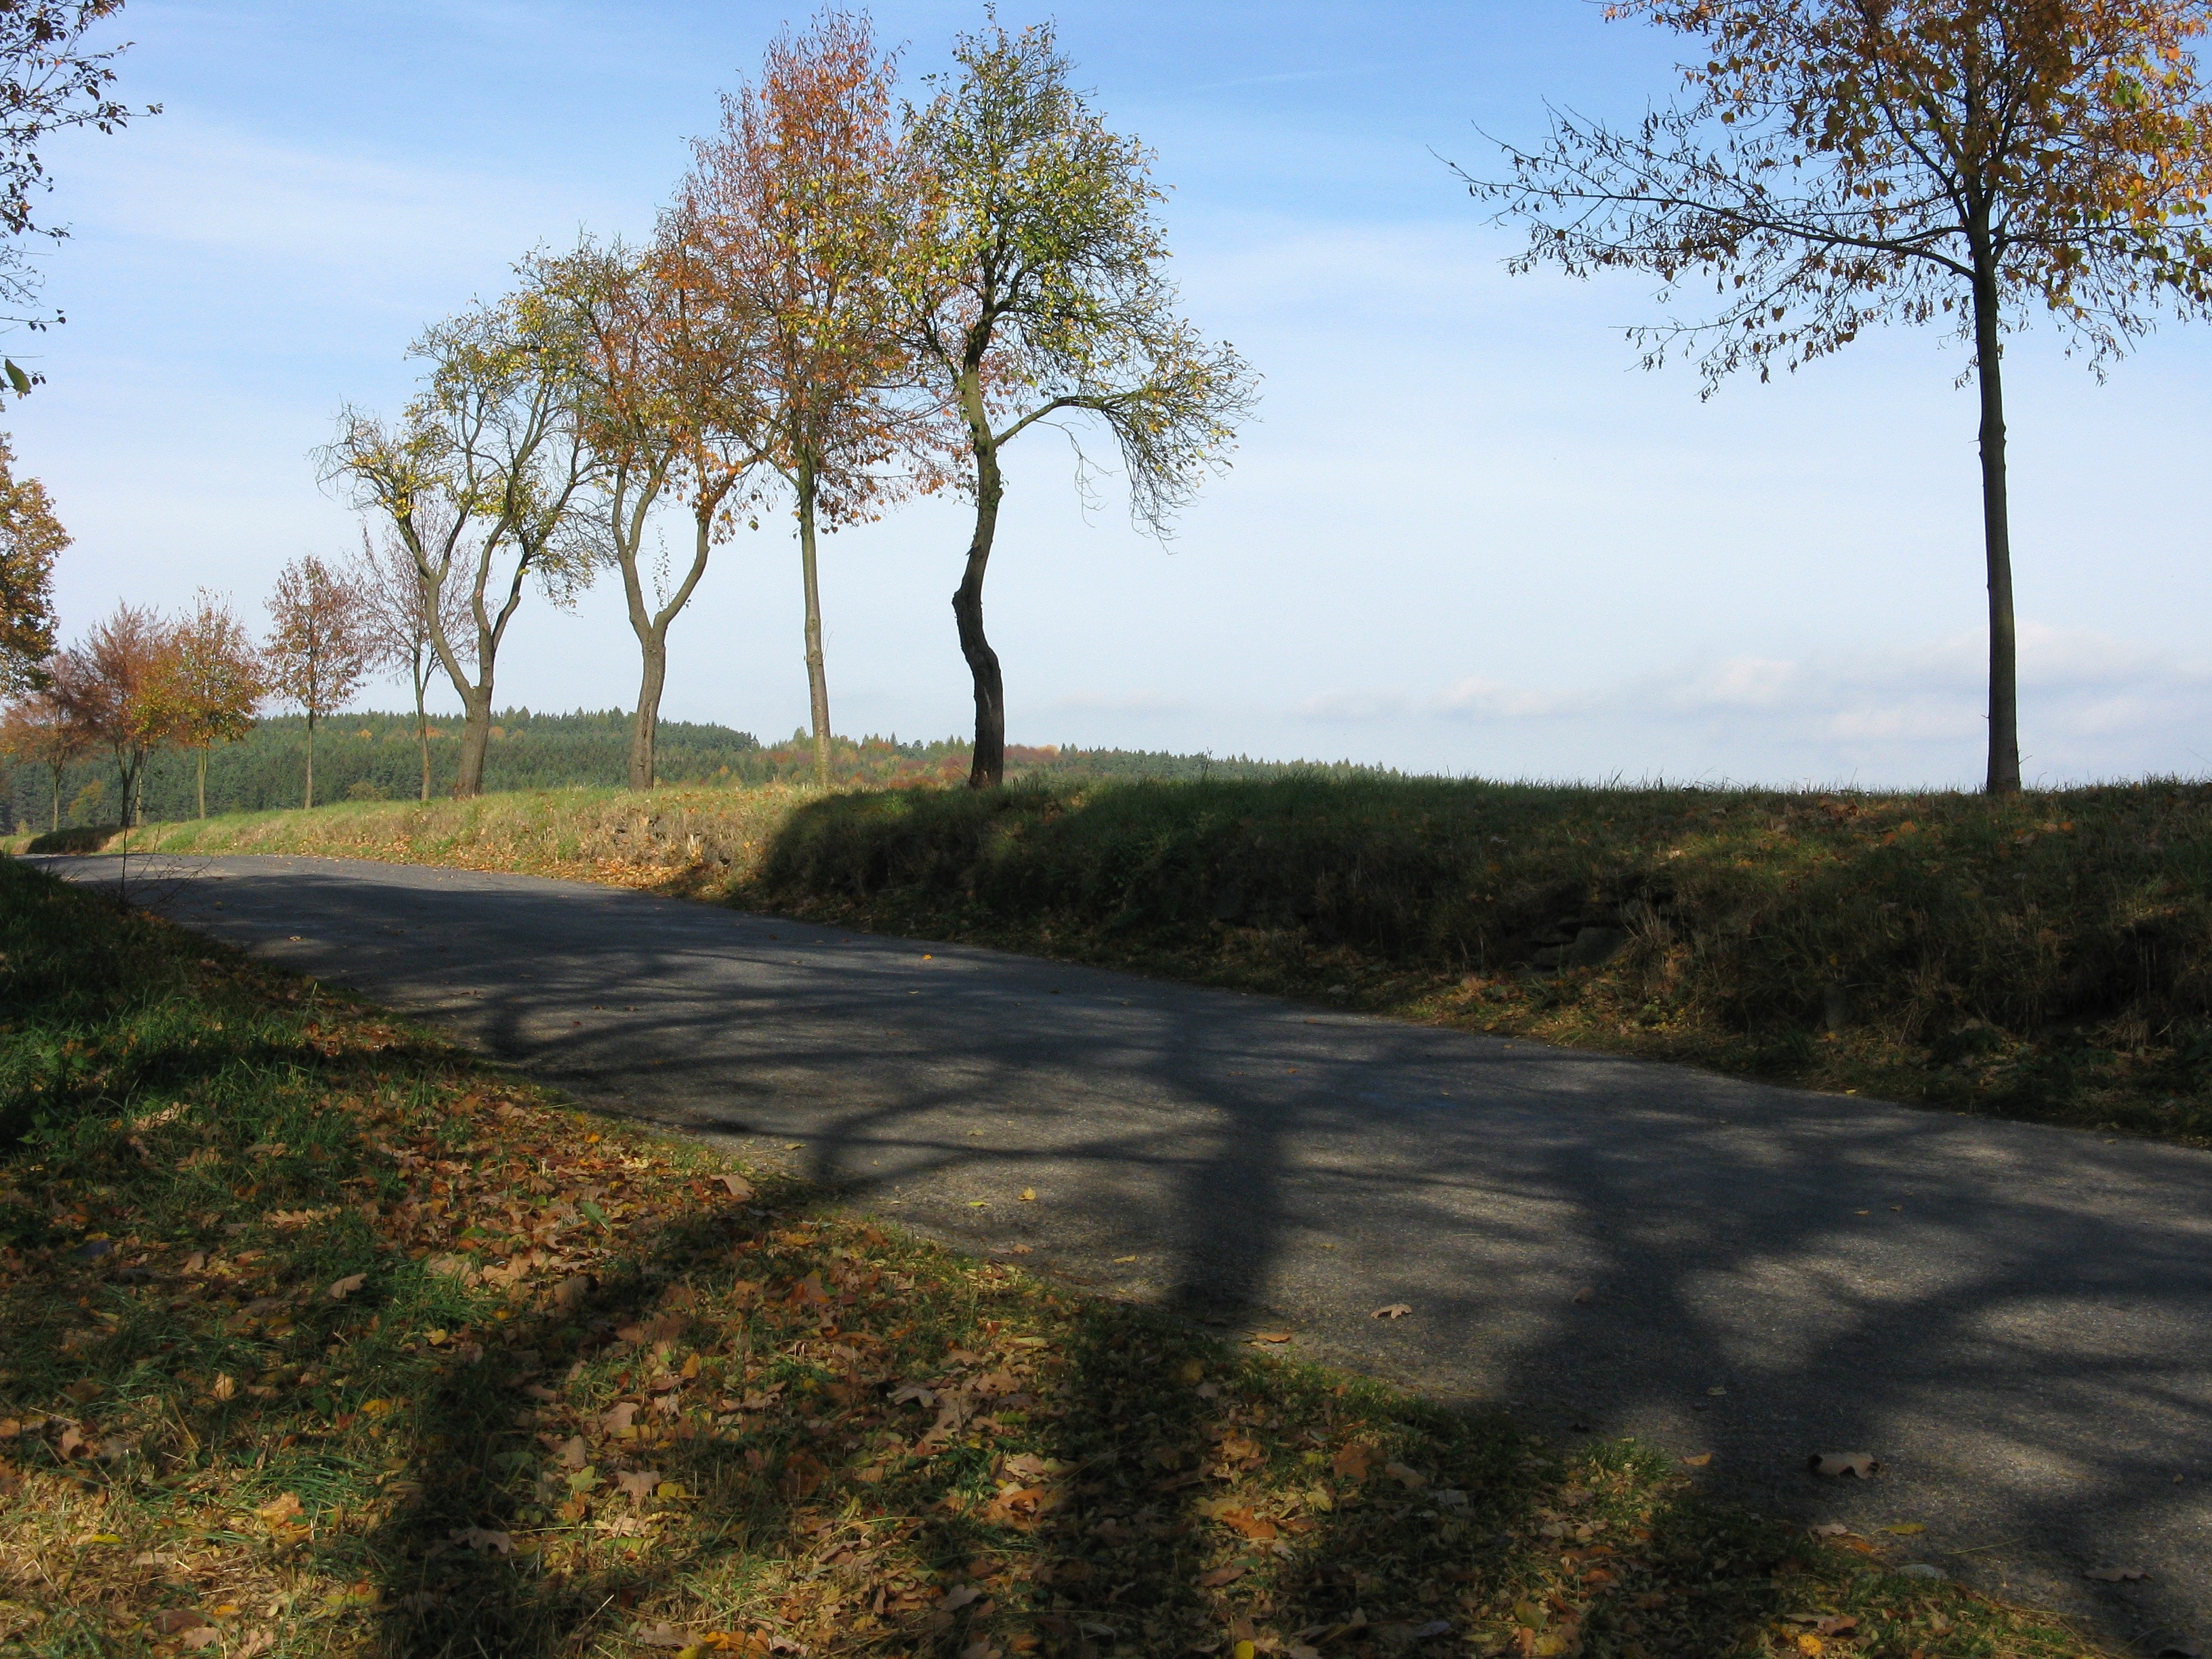
landscape, tree, nature, forest, path, grass, wilderness, mountain, plant, road, trail, meadow, morning, leaf, hill, river, autumn, park, shadow, soil, wetland, woodland, habitat, ecosystem, rural area, natural environment, woody plant